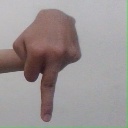
अक्षर: प